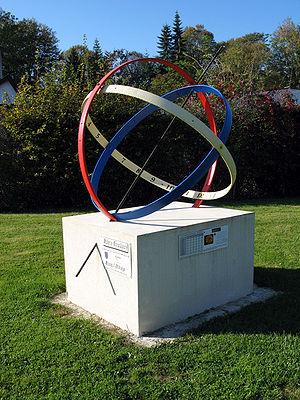
Signy-l'Abbaye est une commune française et chef-lieu du canton du même nom, située dans le département des Ardennes en région Grand Est.